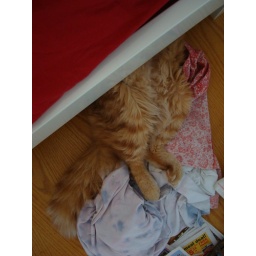
cat sitting for the summer, this is one of jack's favorite sleeping places under the bed.